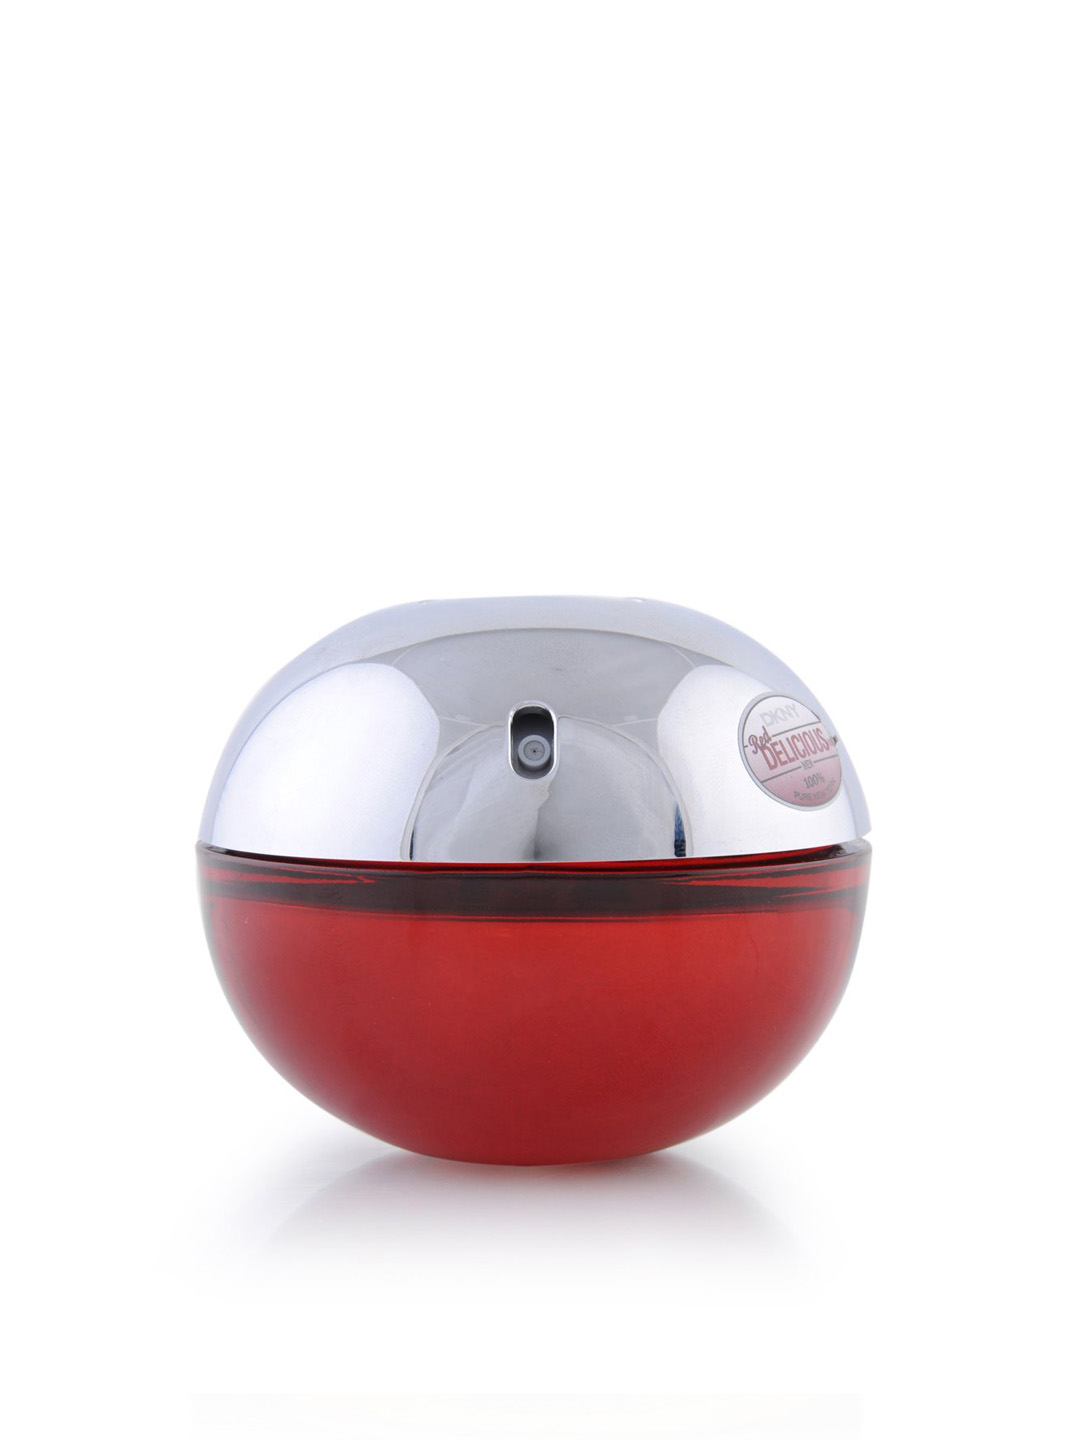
DKNY Men Red Delicious Perfume
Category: Personal Care / Fragrance / Perfume and Body Mist
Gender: Men
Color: Red
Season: Spring 2017
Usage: Casual